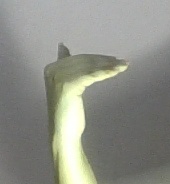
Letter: khaa